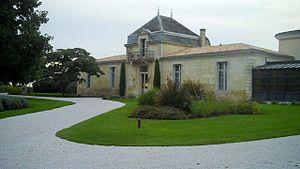
Le Relais &amp
Viniv, créée en 2011, est une société de négoce de vin qui fait partie de la holding JMC Domaines Jean-Michel Cazes Lynch Bages & Co. qui regroupait déjà les châteaux Lynch-Bages et les Ormes-de-Pez, dans le bordelais, et le domaine des Sénéchaux, à Châteauneuf-du-Pape. Installée dans la Gironde, depuis 2009, elle était une filiale de la Crushpad californienne, une urban winery, qui fut déclarée en faillite en 2012. Crushpad Bordeaux coupa alors tous liens avec sa société mère et se rapprocha financièrement de la famille Cazes. Son but resta identique, proposer à sa clientèle d'élaborer dans ses chais de Pauillac un vin personnalisé sur la base de cépages bordelais.
Une urban winery est une entreprise de vinification installée soit en ville soit dans une zone industrielle ou commerciale. Possédant ou non un vignoble, elle achète tout ou partie des cépages qu'elle vinifie et élève puis commercialise en bouteille pour une clientèle de proximité. Ce nouveau concept, né aux États-Unis, couvre une large gamme d'activités. Outre celle qui s'apparente au métier du négociant manipulant de type champenois, ces vinificateurs ont un objectif bien précis : s'intégrer dans la communauté. Dans le but de fidéliser leur clientèle, ils organisent des journées portes ouvertes, ouvrent des lieux d'attractions, organisent des concerts ou des événements musicaux, offrent les services d'un Traiteur Organisateur de Réceptions, etc. D'autres, proposent même à leurs clients fortunés l'opportunité d'élaborer leur propre vin sous la direction du vinificateur-maison.